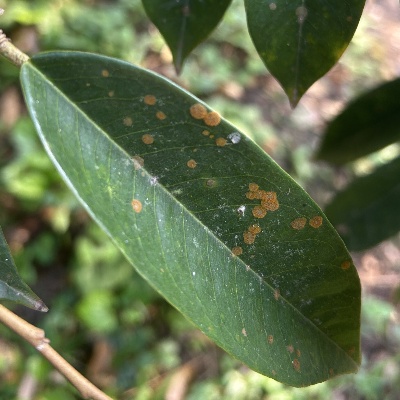
Label: Leaf_Algal